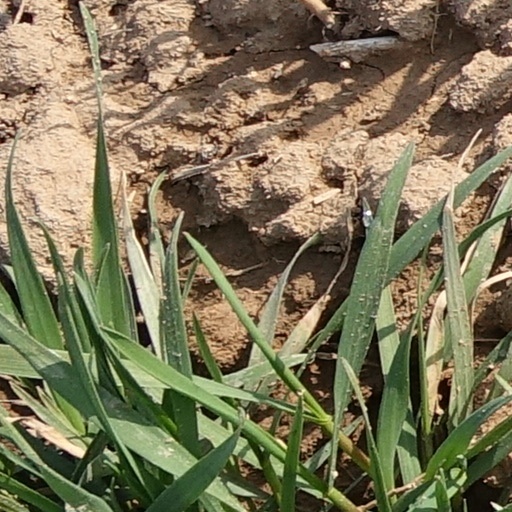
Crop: wheat